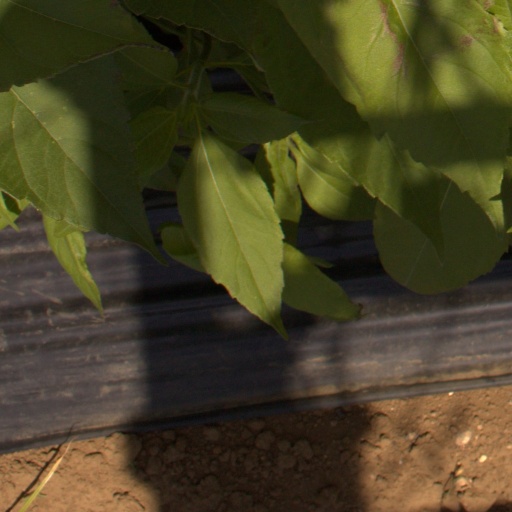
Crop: Jerusalem artichoke